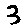
Label: 3